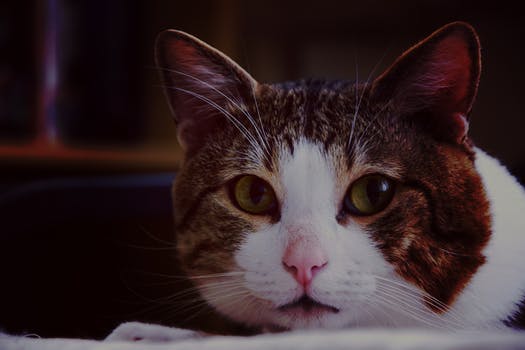
Label: No Watermark